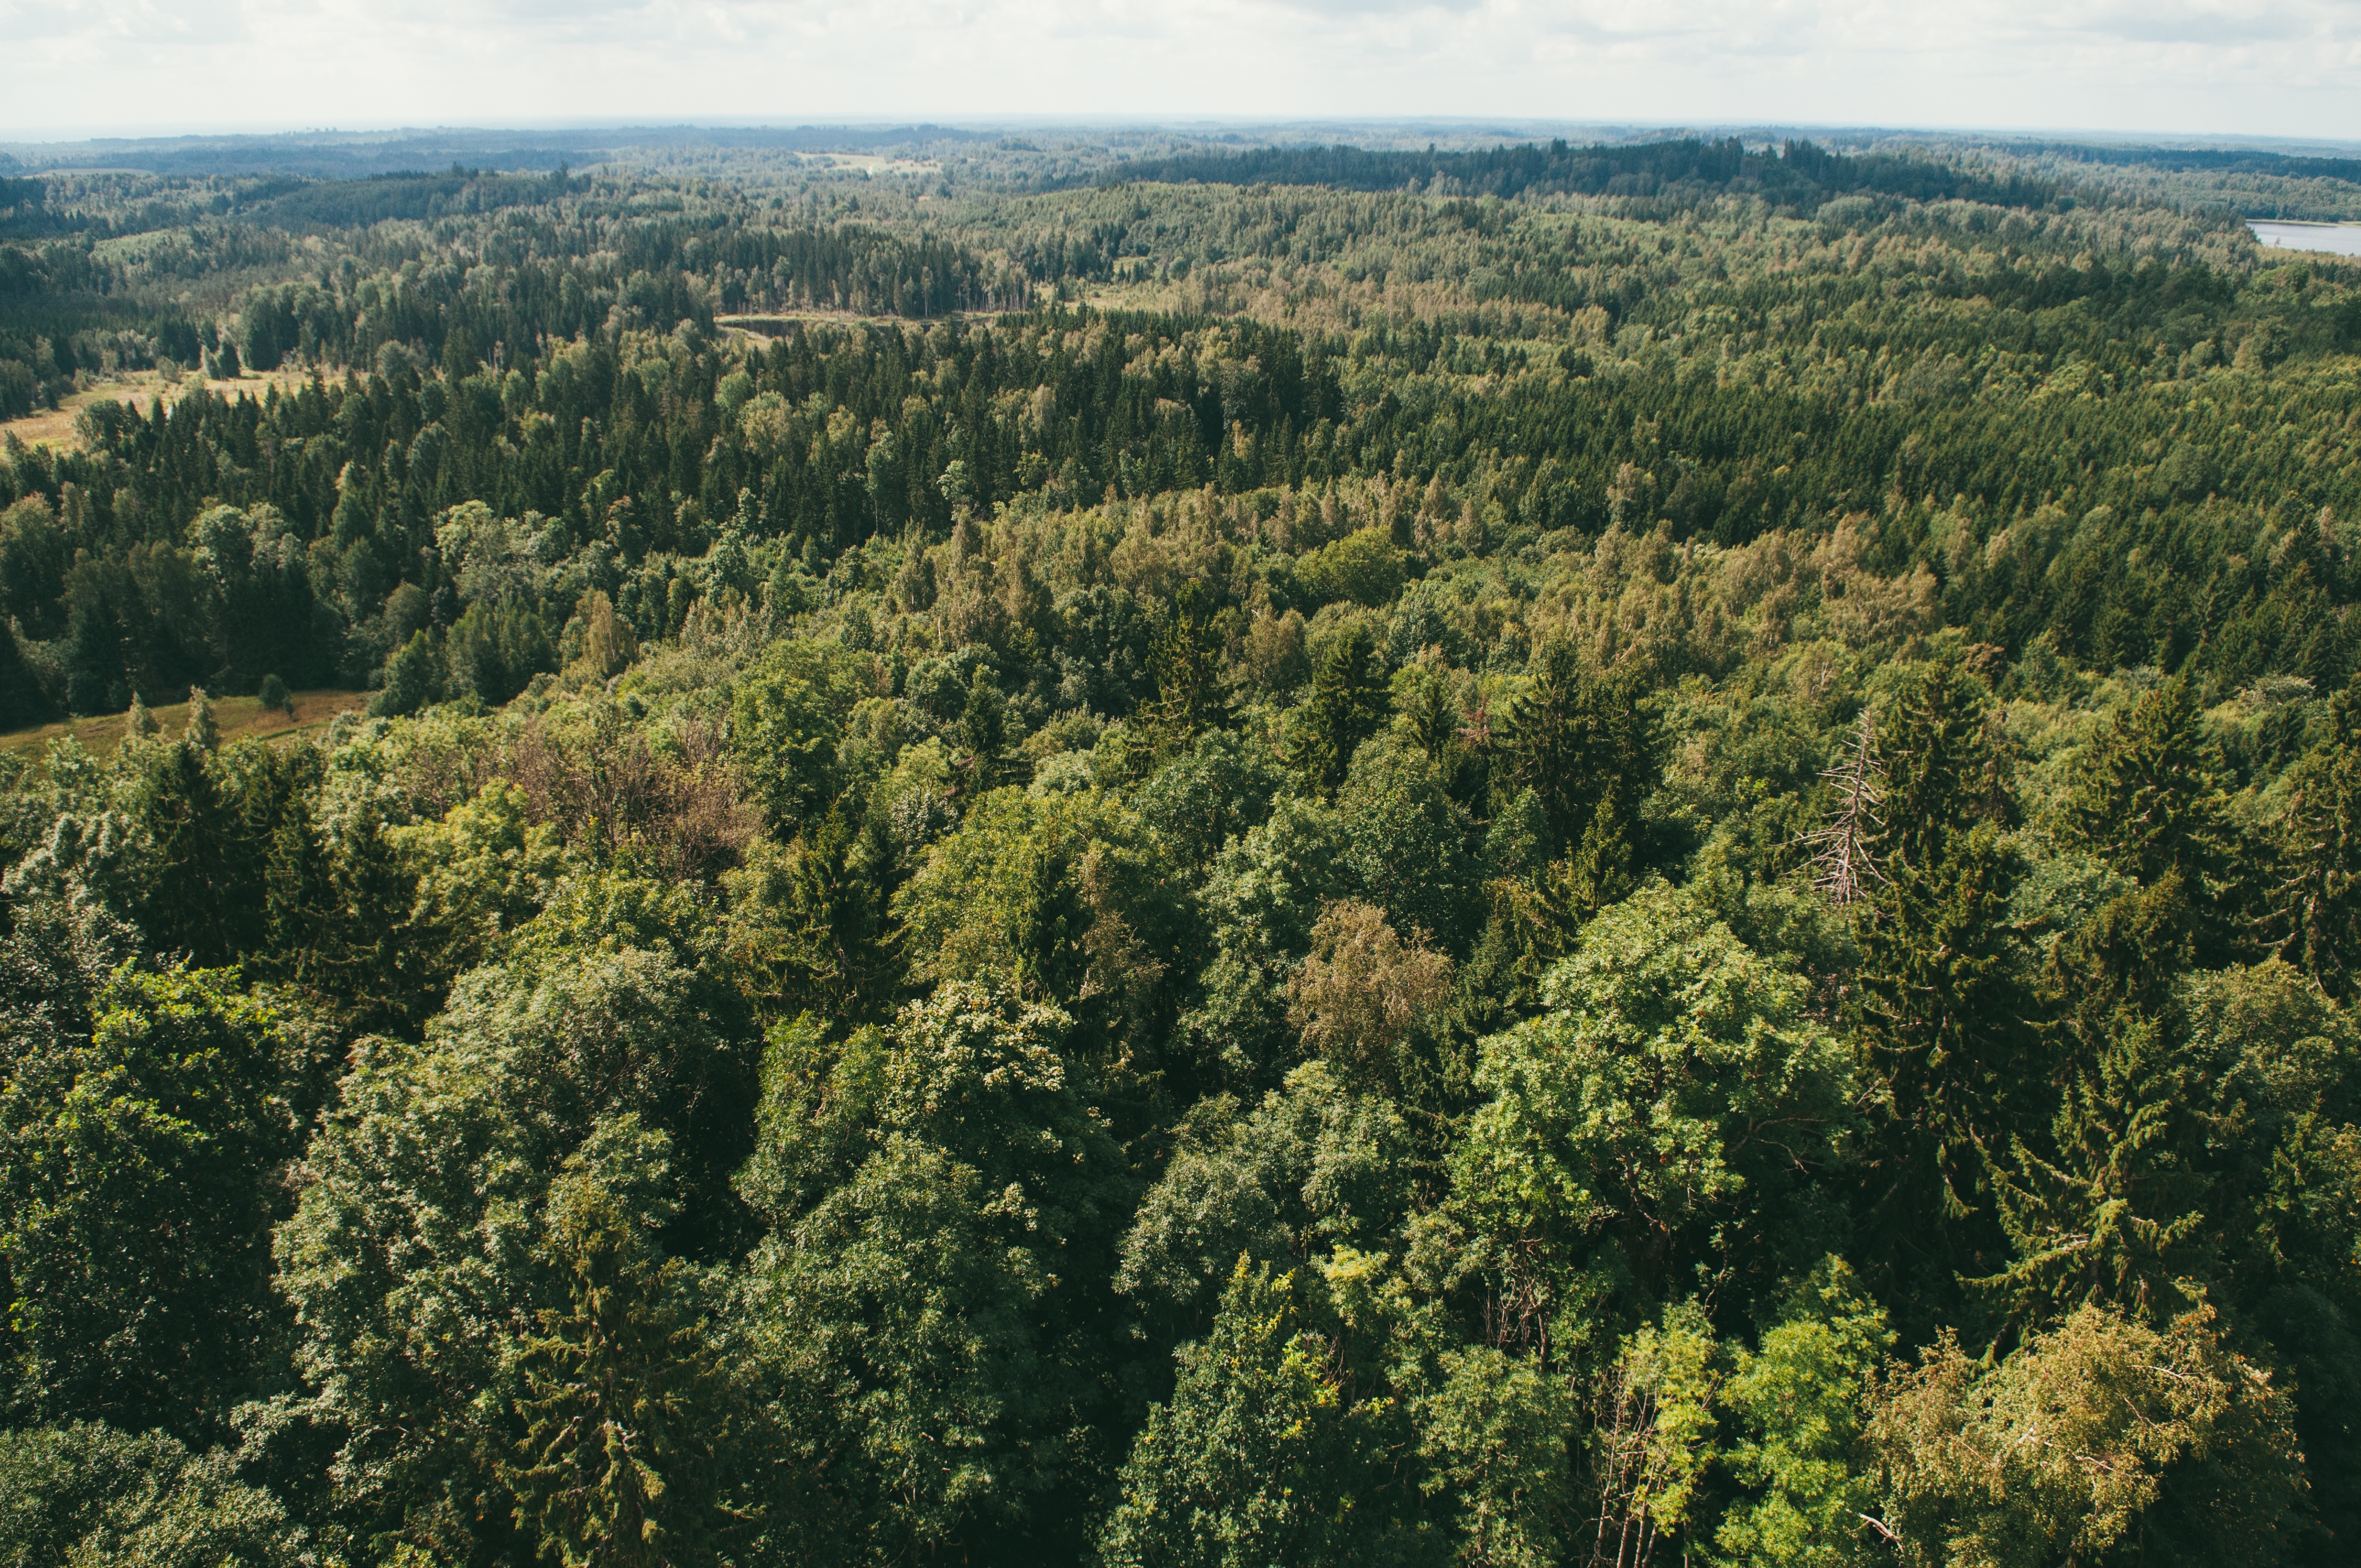
tree, nature, forest, wilderness, mountain, plant, meadow, leaf, hill, flower, jungle, autumn, park, ridge, vegetation, rainforest, woodland, habitat, ecosystem, rural area, aerial photography, biome, natural environment, geographical feature, woody plant, temperate broadleaf and mixed forest, temperate coniferous forest